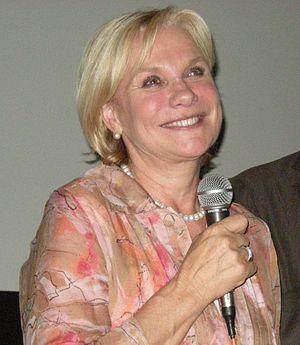
Monique van de Ven, née le 28 juillet 1952 à Zeeland, est une actrice et réalisatrice néerlandaise.